Committee of Union and Progress

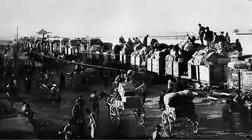
Adana Armenians being deported to Syria

Although the CUP had worked with the Dashnaks during the Second Constitutional Era, factions in the CUP began to view Armenians as a fifth column that would betray the Ottoman cause after war with nearby Russia broke out in 1914; these factions gained more power after the 1913 coup d'état. After the Ottoman Empire entered the war, most Ottoman Armenians sought to proclaim their loyalty to the empire with prayers being said in Armenian churches for a swift Ottoman victory; only a minority worked for a Russian victory. In the early months of 1915, the Unionist-controlled press still emphasized the importance of the Armenian nation to the Ottoman war effort. A report presented to Talât and Cevdet (governor of Van Vilayet) by Dashnak members Arshak Vramian and Vahan Papazian on atrocities committed by the Special Organisation against Armenians in Van created more friction between the two organisations. However, the Unionists were still not yet confident enough to purge Armenians from politics or pursue policies of ethnic engineering.